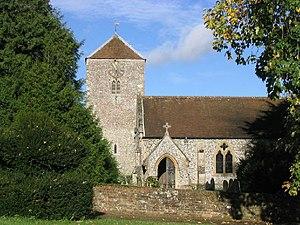
Wootton St Lawrence est un petit village du ditrict de New Forest, dans le comté du Hampshire, en Angleterre, à 4 km à l'ouest de Basingstoke.